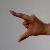
The image shows a hand gesture representing the letter 'Z' in Indian Sign Language.